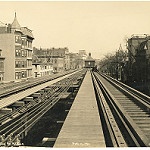
Label: street